Python (missile)

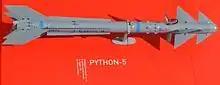
Python-5, the latest member in the Python family of AAMs

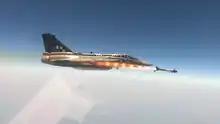
A Python-5 AAM being fired from Indian Air Force HAL Tejas fighter

The Python-5 is currently the most capable visual range air-to-air missile in Israel's inventory. As a short range air-to-air missiles, it is capable of "lock-on after launch" (LOAL), and has full-sphere/all-direction (including rearward) attack ability. The missile features an advanced seeker which includes an electro-optical and imaging infrared homing seeker which scans the target area for hostile aircraft, then locks-on for terminal chase, and a complex design utilizing a total of eighteen aerodynamic surfaces. The Python-5 was first used in combat during the 2006 Lebanon War, when it was used by F-16 Fighting Falcons to destroy two Iranian-made Ababil UAVs used by the Hezbollah.